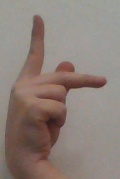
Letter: dha